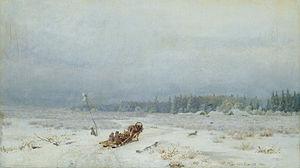
Lev Kamenev, né en 1833 ou en 1834 à Rylsk en Russie et mort le 26 janvier 1886 à Savvinskaïa Sloboda en Russie est un peintre paysagiste russe.